San Carlos Institute

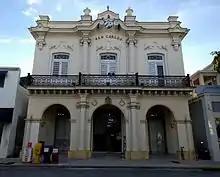
San Carlos Institute in Key West, Florida.

The San Carlos Institute, also known as the San Carlos, is a Cuban heritage center and museum located at 516 Duval Street in Key West, Florida. The institute was founded in 1871 by members of the Cuban exile community with the goal of preserving and promoting the language, cultural values, and patriotic ideals of the Cuban people. Today, the San Carlos Institute is a multi-purpose facility that functions as a museum, library, school, conference center, theater, and art gallery for the Key West community. The institute maintains several permanent installations related to Cuban history and hosts a number of popular cultural and artistic events.